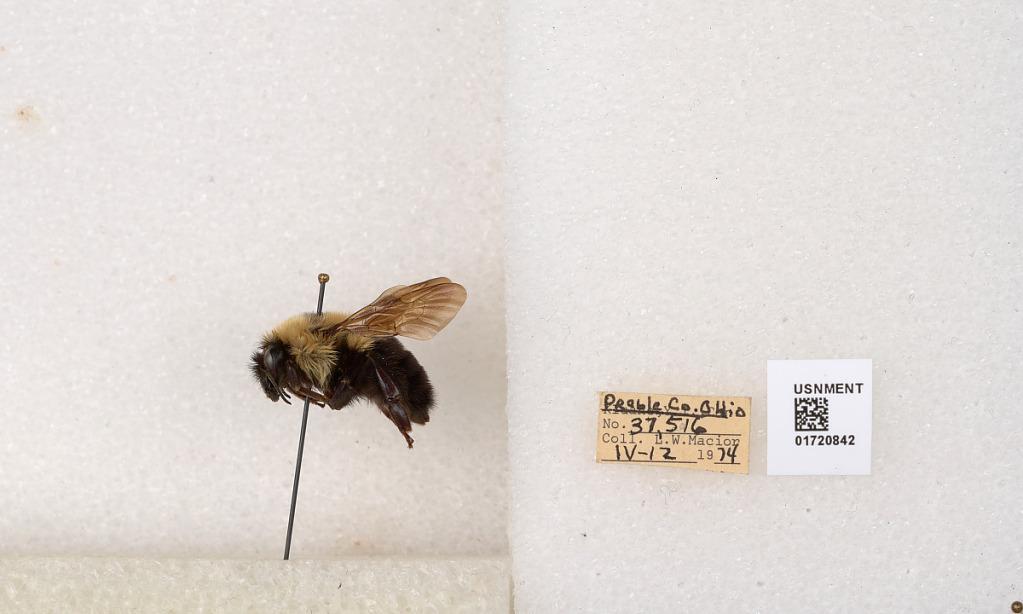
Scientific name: Bombus bimaculatus Cresson
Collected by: L. Macior
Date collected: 1974-4-12
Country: United States
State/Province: Ohio
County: Preble
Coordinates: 39.7416, -84.648